Gilbert Johnson

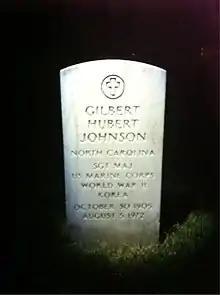
Grave of Gilbert H. Johnson at Arlington National Cemetery

Johnson enlisted in the 25th Infantry Regiment in 1923, serving two three-year tours. At the end of his enlistment in October 1929, Johnson was discharged as a corporal.